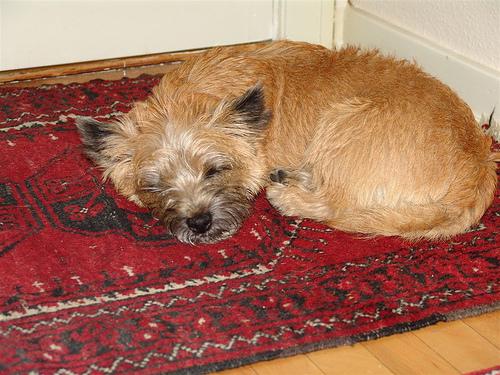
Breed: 211-n000009-cairn